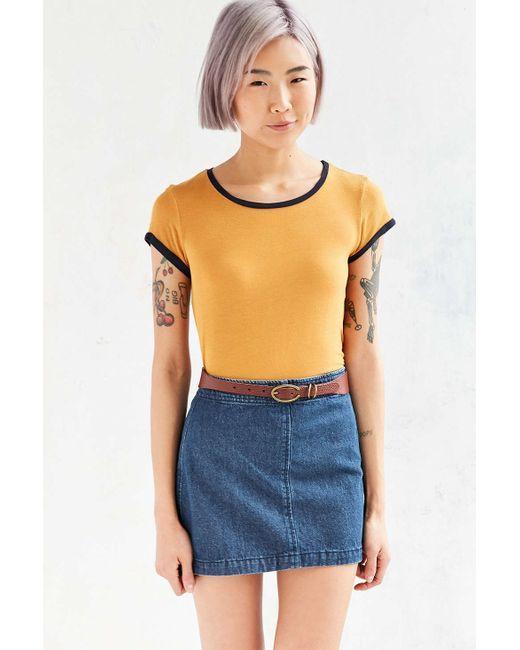
Gelbes Slim Fit Top mit Rundhalsausschnitt und Jeansrock